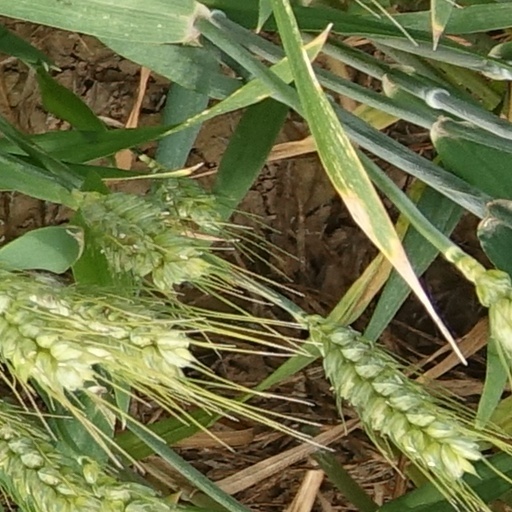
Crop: wheat